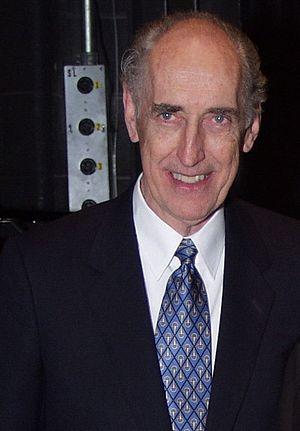
Eugène Rousseau est un saxophoniste américain, cofondateur du Congrès mondial du saxophone. Il fut l'un des élèves de Marcel Mule.
Le Congrès mondial du saxophone est un événement musical composé d'un millier de saxophonistes et autres originaires du monde entier. La 18ᵉ édition de ce congrès s'est déroulée du 10 au 14 juillet 2018 à Zagreb, en Croatie, sous la direction de Dragan Sremec. La prochaine se déroulera à Kurashiki du 15 au 19 Juillet 2021 au Japon.